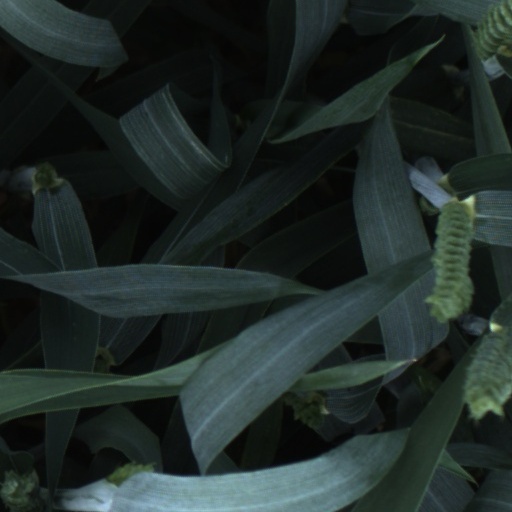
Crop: wheat